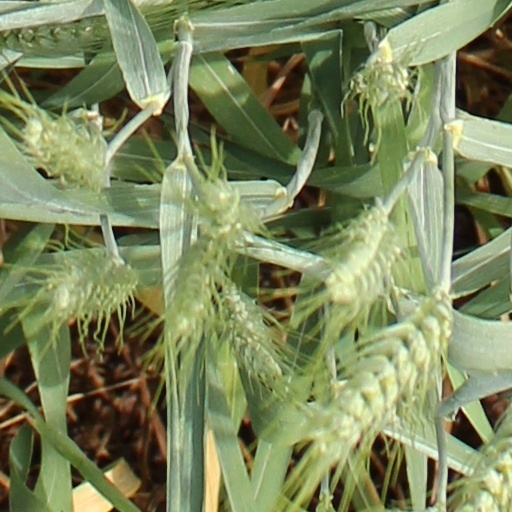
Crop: wheat